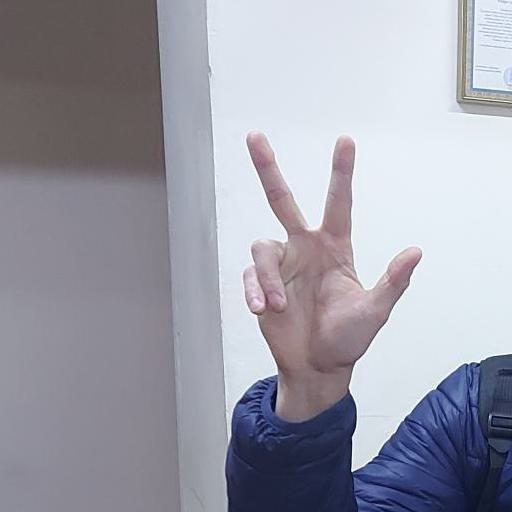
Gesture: three2